Offshoots of Operation Car Wash

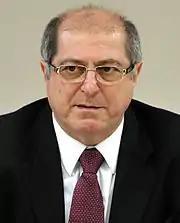
Ex-minister Paulo Bernardo was arrested in the operation.

On 23 June 2016, the Federal Police launched Operation Brazil Cost, with searches in São Paulo, Curitiba, Pernambuco and Rio Grande do Sul, and with the arrest of the former Minister of Planning of the Lula administration and of Communications in the first Dilma administration, Paulo Bernardo. The operation is an offshoot of the 18th phase of Operation Car Wash. Paulo is the husband of Senator Gleisi Hoffmann (Workers' Party-Paraná) and he was arrested in Brasília. , former Minister of Social Security of the Dilma administration, was the target of search and seizure.